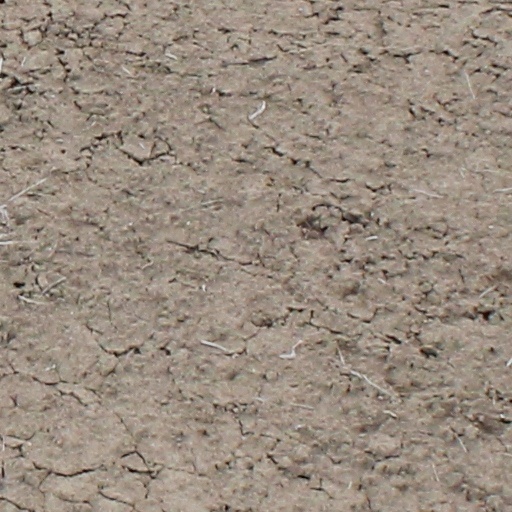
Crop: wheat